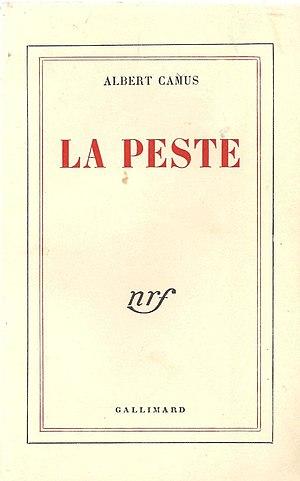
Couverture de la première édition de La peste d'Albert Camus.
La Peste est un roman d’Albert Camus publié en 1947 et ayant reçu le prix des Critiques la même année. Il appartient au cycle de la révolte rassemblant trois œuvres de Camus, La Peste, L'Homme révolté et Les Justes qui ont permis en partie à son auteur de recevoir le prix Nobel de littérature en 1957.